Brian Wilson Presents Smile

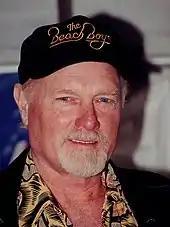
Mike Love felt that the Beach Boys did not receive due credit for the work that led to Wilson's 2004 "Smile".

Mike Love gave his thoughts on the album in a November 2004 interview: "I guess it's a good thing for Brian to do. A friend sent me a copy, but I haven't had time to hear it yet because we've been on tour." In an earlier interview, he had said he would have no interest in listening to the album and citing the legal concept of "corporate opportunity", mentioned that it had possibly infringed on the Beach Boys' intellectual property rights. Love argued that, because the group had collectively paid for the 1960s recording sessions and all contributed work on the original tracks, "I would have thought it would have been more honorable to put it together as the Beach Boys."